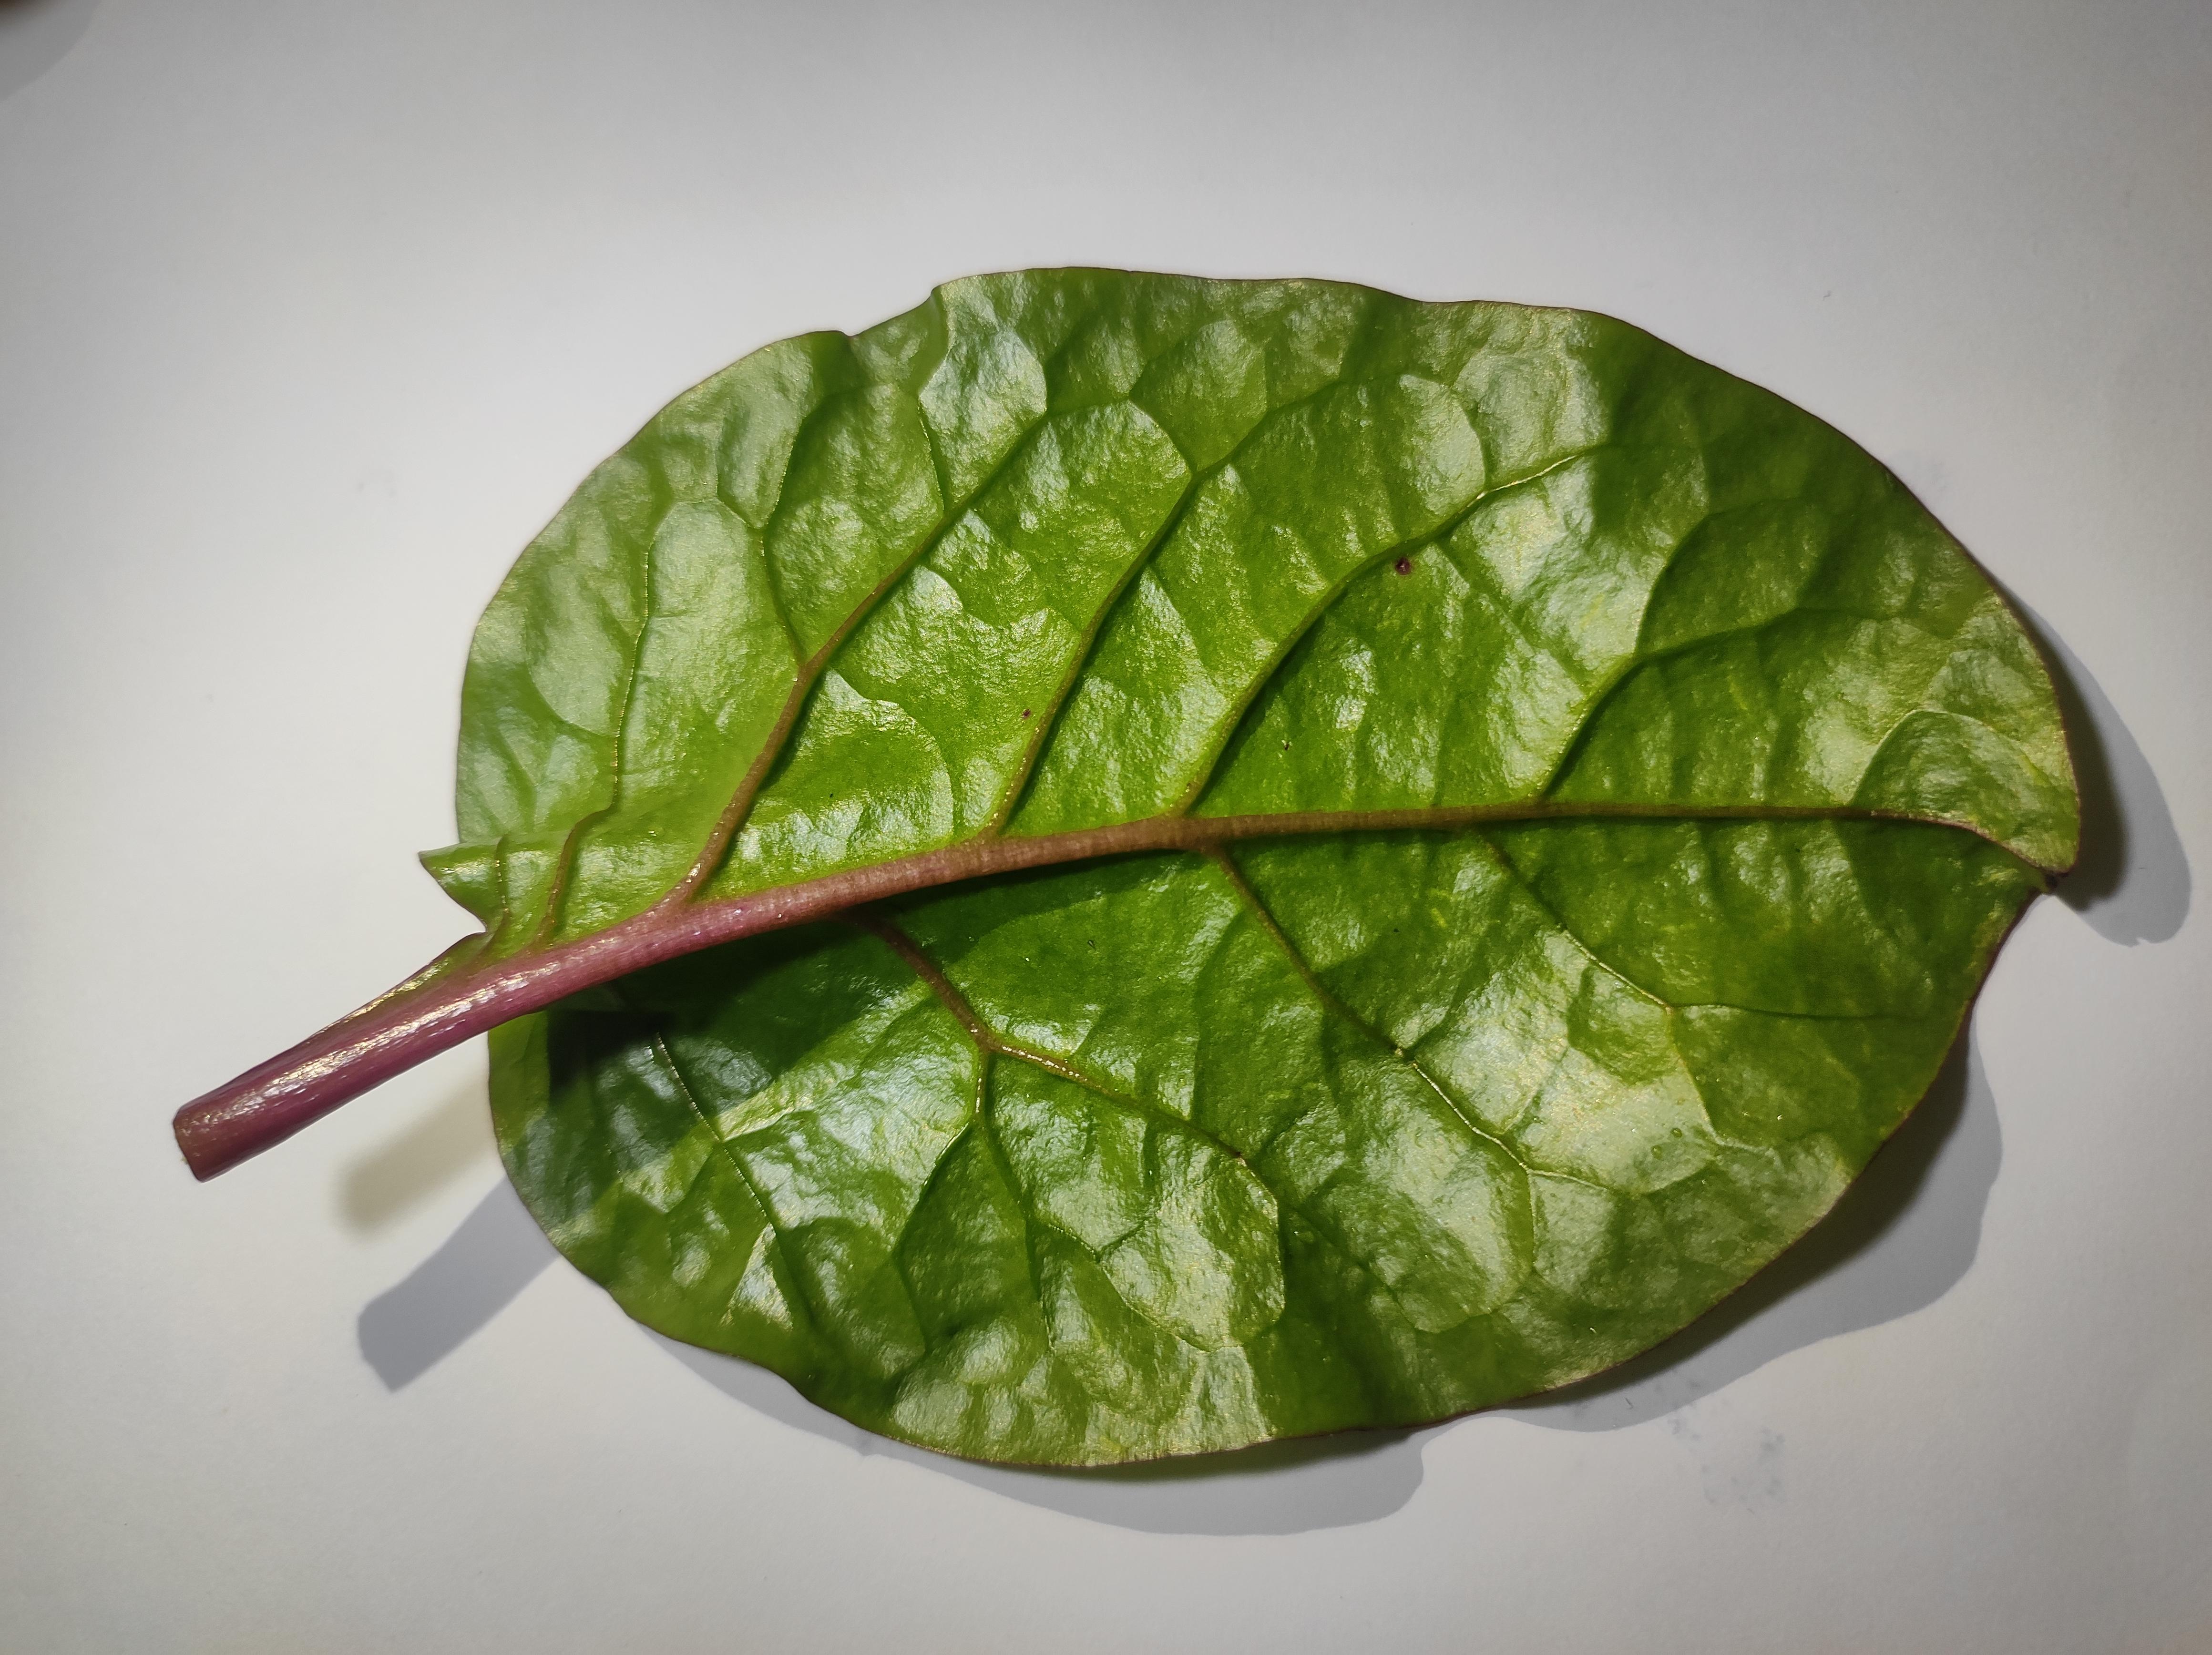
Label: healthy